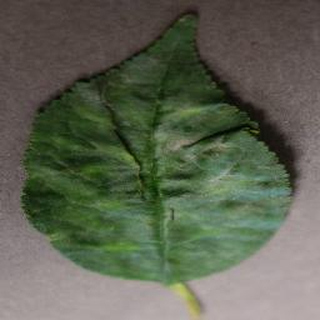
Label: cherry_powdery_mildew